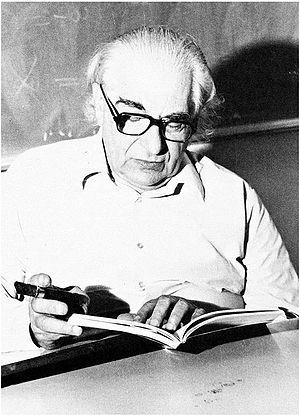
Mário Schenberg, né le 2 juillet 1914 à Recife et mort le 10 novembre 1990 à São Paulo, est un physicien brésilien.